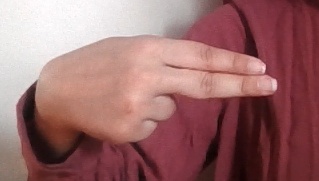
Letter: ain